Deskilling

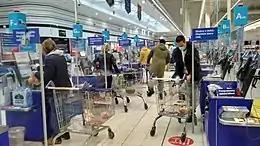
Self-service checkout machines reducing required staff.

Evidently, economic growth of the 21st century has been driven by globalisation and the digital age that has promoted an increase in individual consumer demand and thus encouraged market innovations. These innovations are largely driven by technology, which has produced unprecedented restructuring of the labour force that removes previously skilled workers from the manufacturing and professional process (see examples section). A major difference in modern deskilling is the increased relevance modern innovations have not only on blue-collar labourers, but white-collar professionals, impacting teachers, analysts, lawyers, bankers and pilots, who had previously maintained a relatively steady level of skill share throughout the industrial revolution.